Barreiro railway station

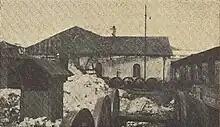
Former mold workshop and wheel park.

Although the station was considered to have ideal conditions for train service, it was built about 2 km away from the river pier at Mexilhoeiro, hindering mobility of passengers and goods between the two points. Later that year, the company was nationalized, and the operation of its lines was handed over to the Sueste Railway Company in 1864. In turn, the Sueste Company was nationalized in 1869.